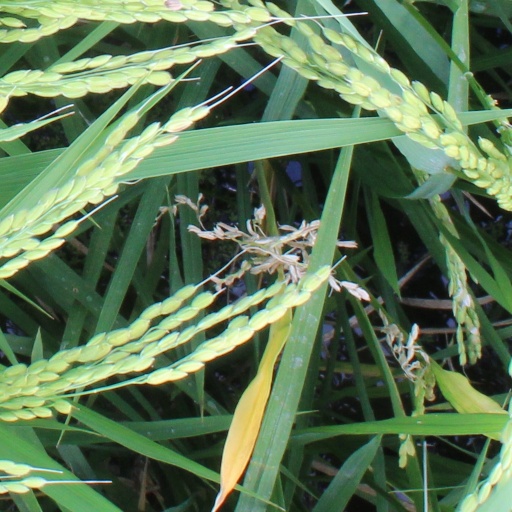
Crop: rice